Frieder Nake

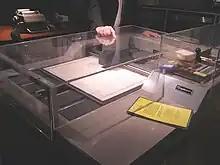
A Konrad Zuse Z64 Graphomat plotter, the model that Nake used for his work in the 1960s

In 1971, he wrote a short and provocative note for Page, the Bulletin of the Computer Arts Society (whose member he was and still is), under the title „There Should Be No Computer-Art“ (Page No. 18, Oct. 1971, p. 1-2. Reprinted in Arie Altena, Lucas van der Velden (eds.): The anthology of computer art. Amsterdam: Sonic Acts 2006, p. 59-60). The note sparked a lively controversial debate among those who had meanwhile started to build an active community of artists, writers, musicians, and designers in the digital domain. His statement was rooted in a moral position. The involvement of computer technology in the Vietnam War and in massive attempts by capital to automate productive processes and, thereby, generate unemployment, should not allow artists to close their eyes and become silent servants of the ruling classes by reconciling high technology with the masses of the poor and suppressed.